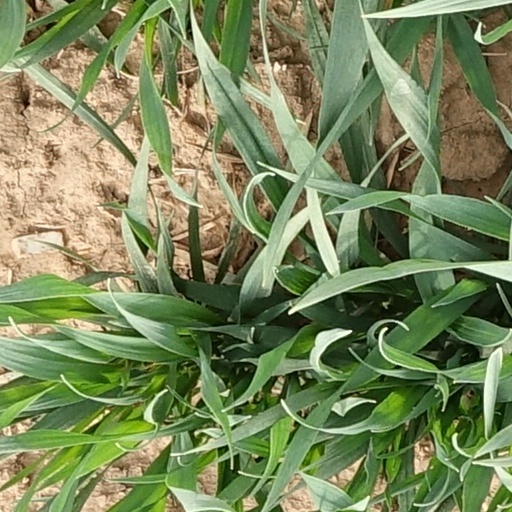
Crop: wheat